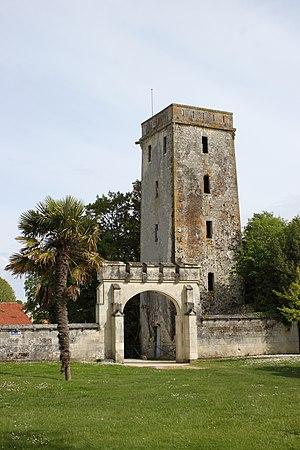
Ancienne tour de l'abbaye, Fr-17-Vaux-sur-Mer.
Vaux-sur-Mer est une commune du Sud-Ouest de la France, située dans le département de la Charente-Maritime. Ses habitants sont appelés les Vauxois et les Vauxoises.